Aladdin (hotel and casino)

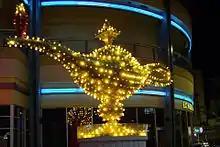
The original Aladdin's Lamp in 2008, now part of the Neon Museum

On January 1, 1966, Milton Prell agreed to purchase the King's Crown Tallyho, which was owned by three trusts overseen by the Cook brothers of Indiana. Prell agreed to purchase the resort for $10 million, which would be delivered in monthly payments.